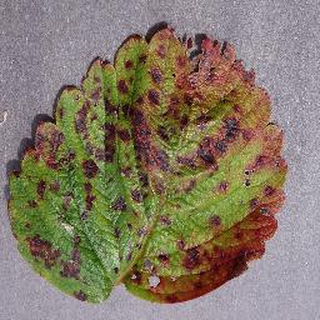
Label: strawberry_leaf_scorch